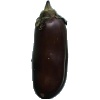
Label: eggplant